Zia Memorial Museum

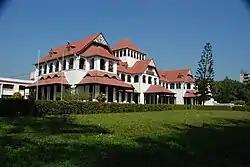
Museum building

Zia Memorial Museum, also known as Old Circuit House was a circuit house building, in Chittagong, Bangladesh. Ziaur Rahman, the seventh president of Bangladesh, was assassinated in the building in 1981. Today it is a museum.